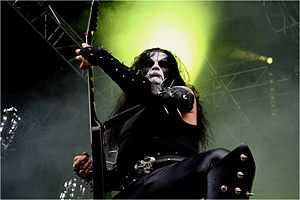
Norway Rock Festival / Norway Rock Festival 2010 (7. - 11. juli)
Immortal i 2010
Norway Rock Festival var en årlig musikfestival som blev afholdt i Kvinesdal, Norge. Festivalen strakte sig over tre dage, og blev arrangeret første gang i 2006. I 2010 havde festivalen 5-års jubilæum og blev udvidet til 4 dage. Året efter måtte festival dog erklære sig konkurs efter et underskud på 2 mio. NOK i 2011.